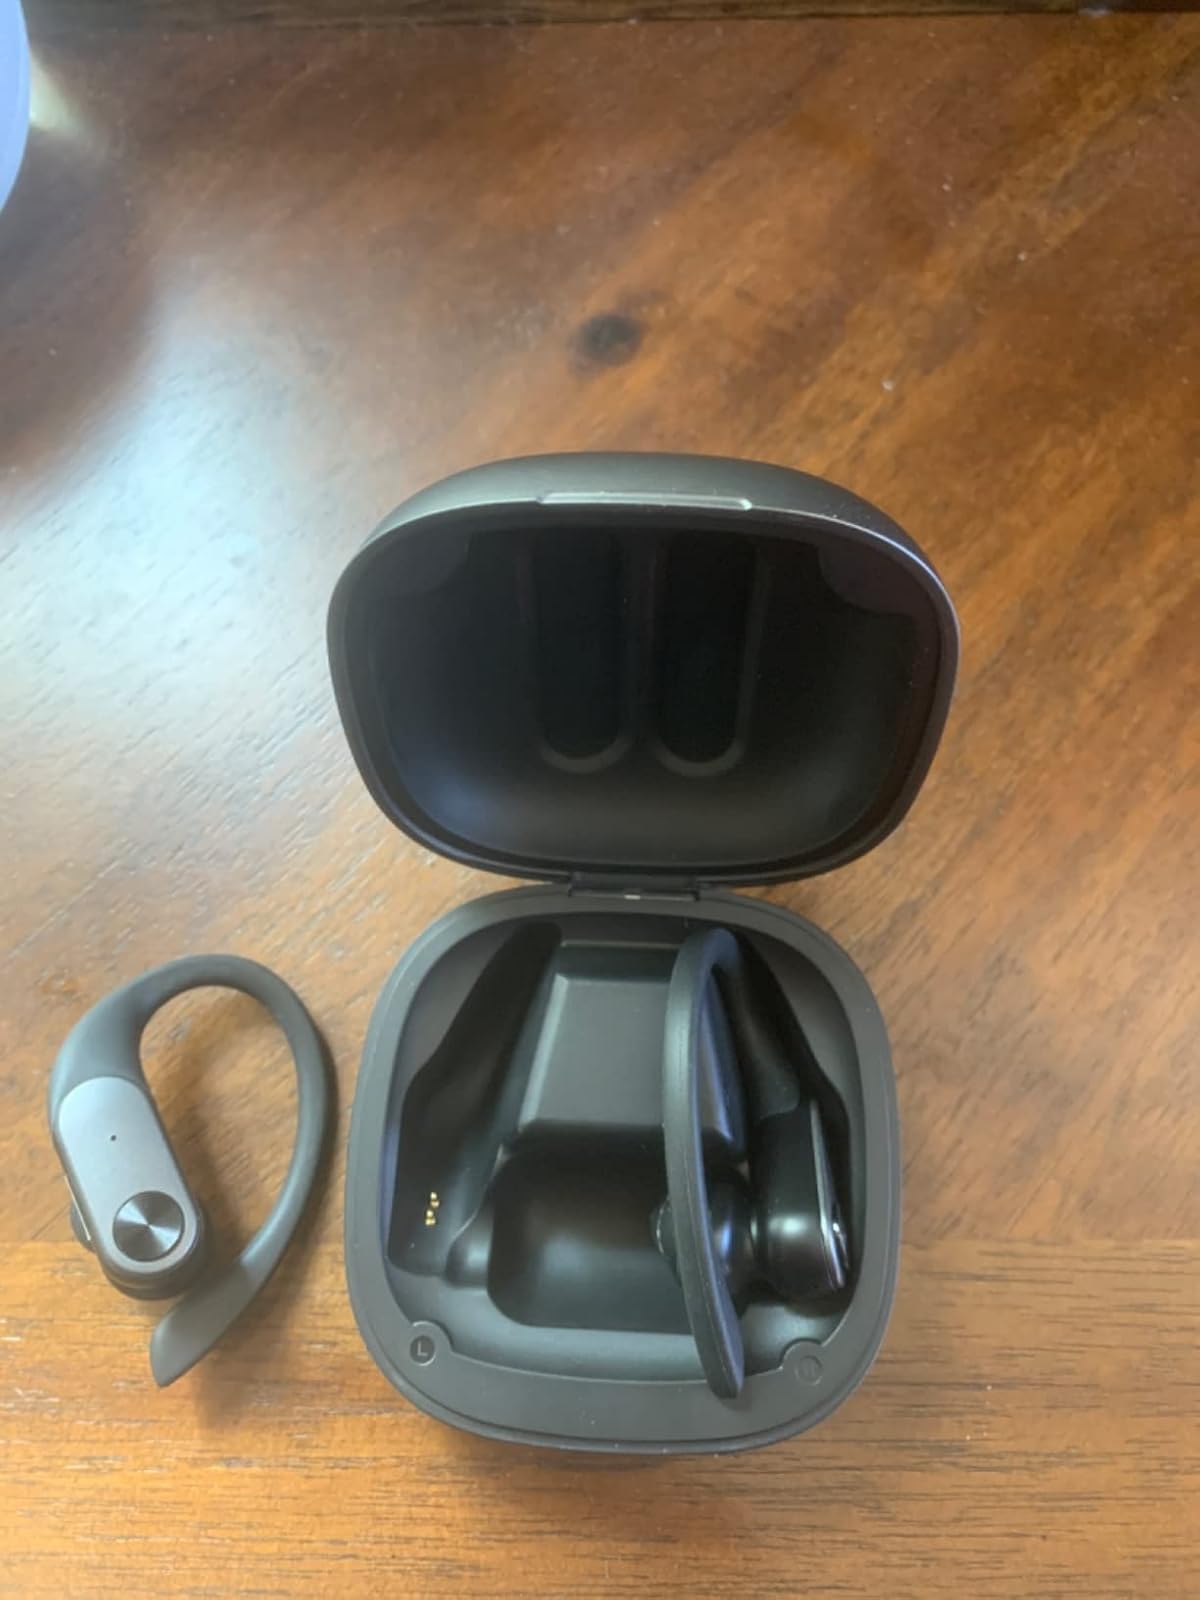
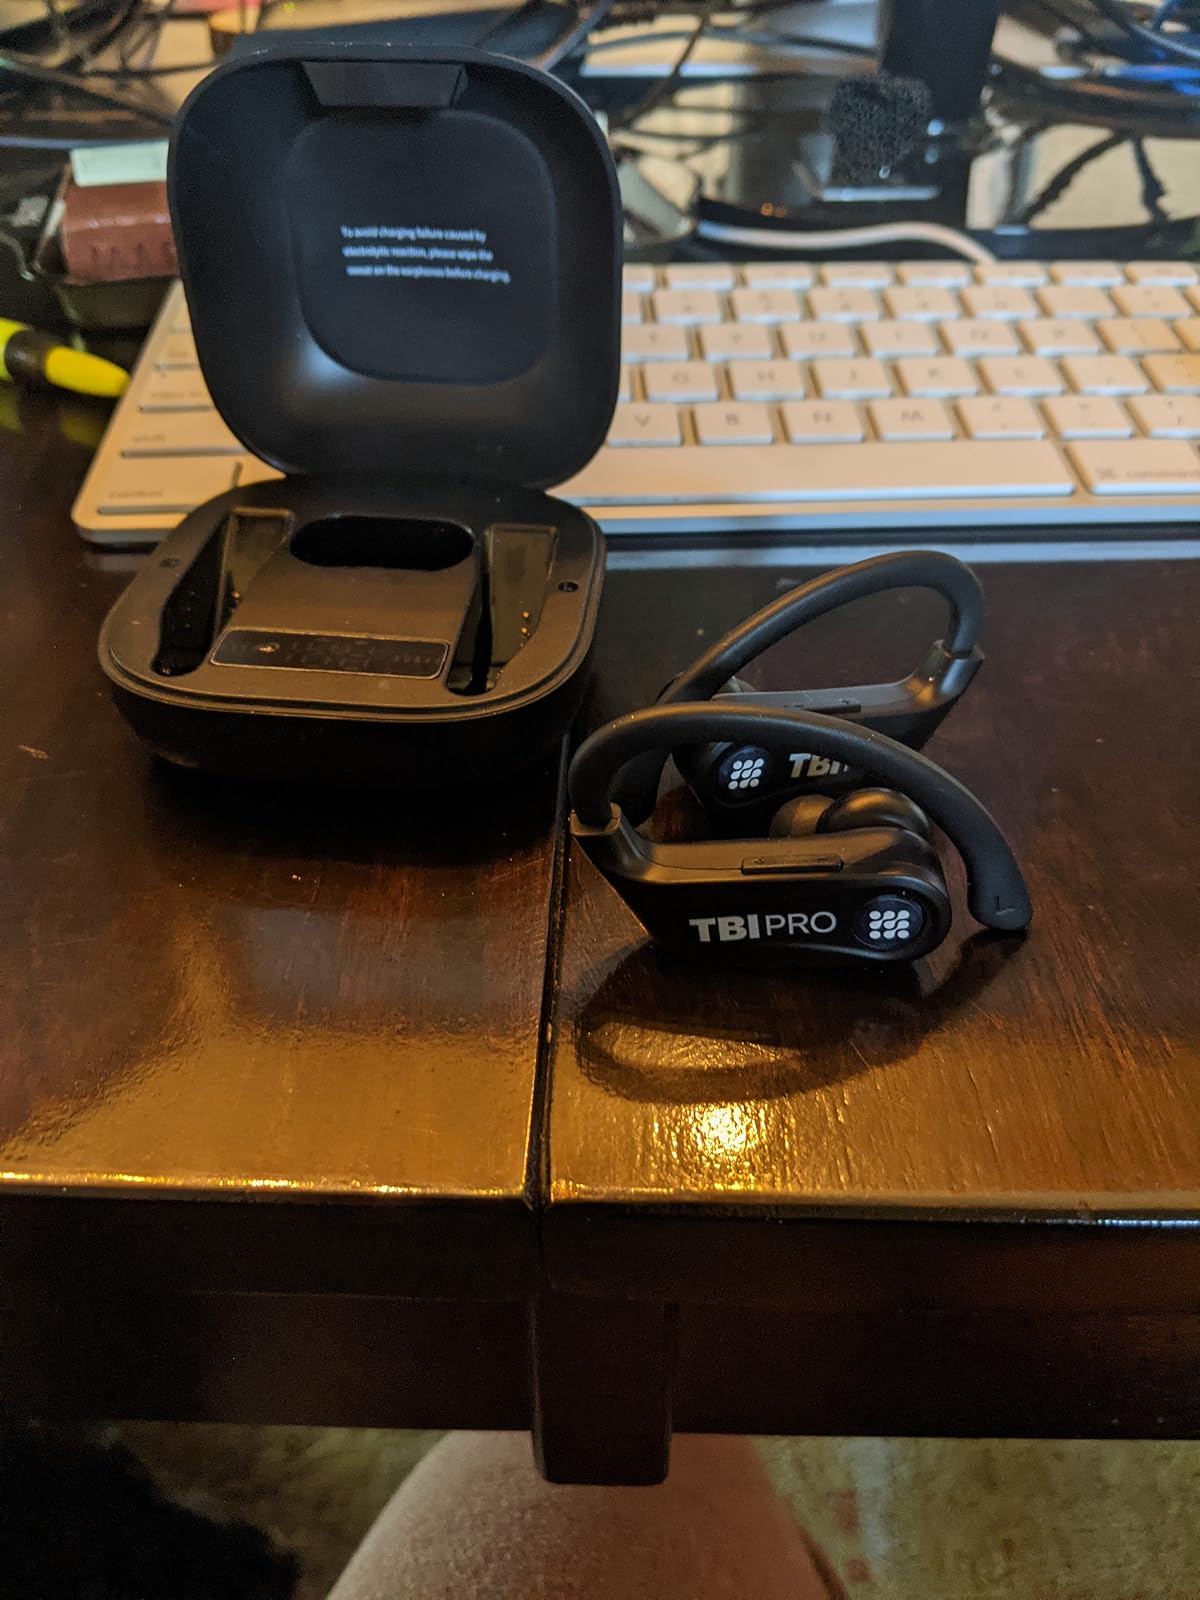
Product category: earbuds
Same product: no